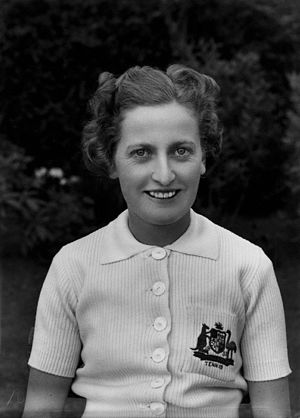
Australian Open-mesterskabet i mixed double / Vindere og finalister
Harry og Nell Hopman vandt fire titler i 1930'erne – de sidste tre som ægtefolk.
Australian Open-mesterskabet i mixed double er en tennisturnering, der afholdes én gang årligt som en del af Australian Open. Turneringen afvikles i Melbourne Park i Melbourne, Australien, hvor kampene spilles på hardcourt-baner af typen Plexicushion. Australian Open spilles over to uger fra midten af januar og har siden 1987 været den første af de fire grand slam-turneringer i kalenderåret.